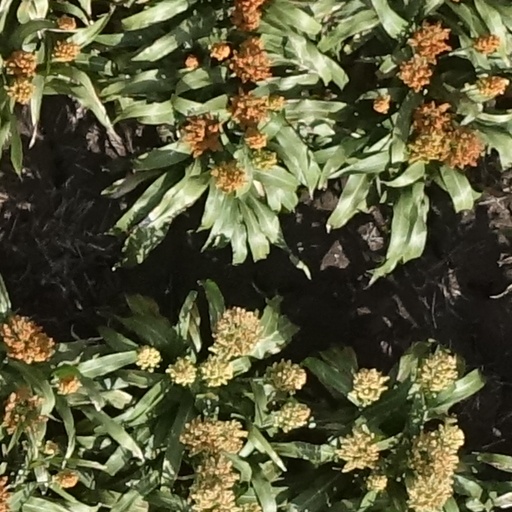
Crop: sorghum